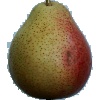
Label: Pear Forelle 1